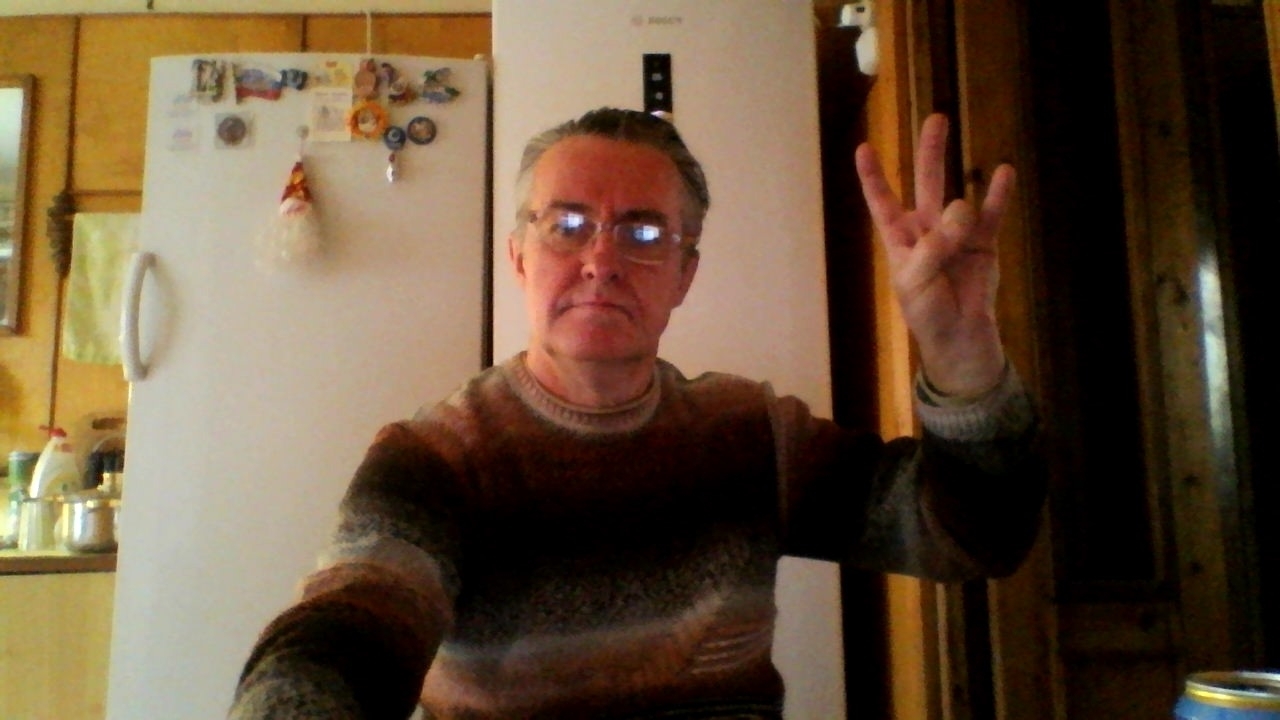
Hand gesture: three3